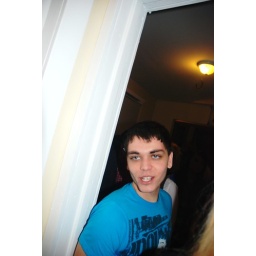
all the girls standing in the line for the bathroom 118